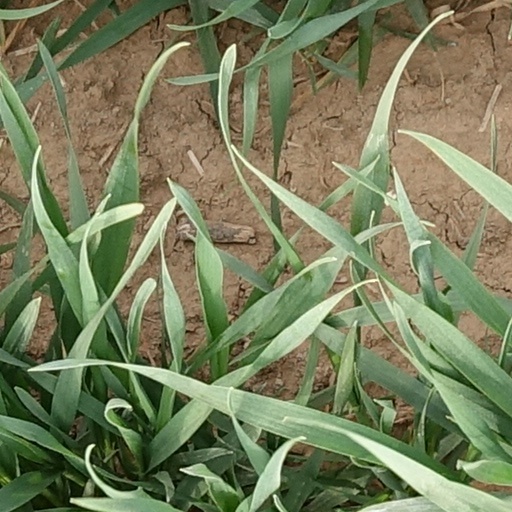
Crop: wheat